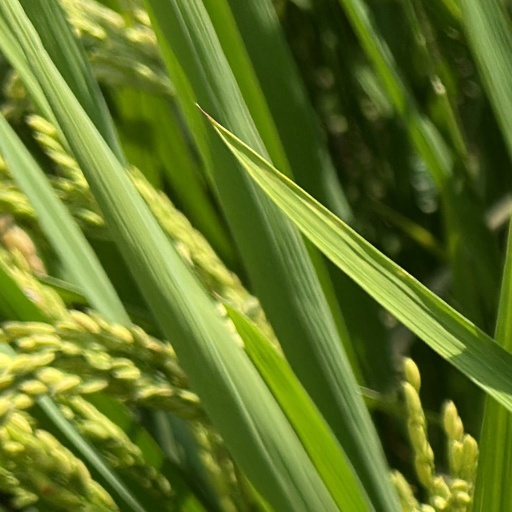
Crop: rice